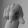
ASL letter: Q